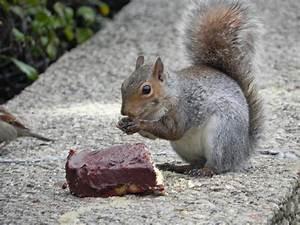
squirrel